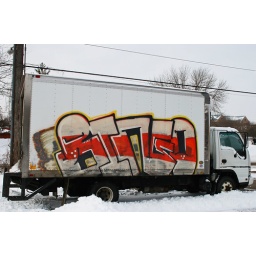
I took this photo last Sunday, and then got passed by the same truck on the highway this afternoon.